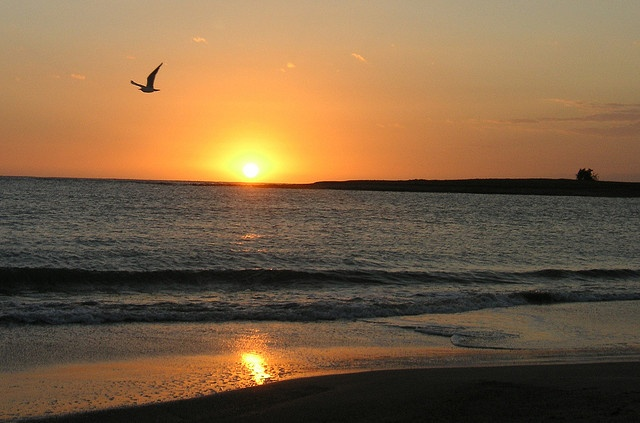
A bird flies across the sky during a sunset.
A bird flying over the ocean at sunset.
A seagull flies past a sunset on a beach.
A seagull flies while the sun sits on the horizon of a beach.
A bird flying in a beautiful sunset over the ocean.